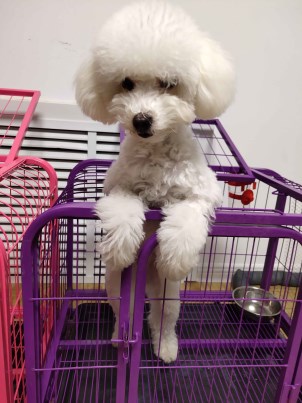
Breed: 3083-n000117-Bichon_Frise